9to5

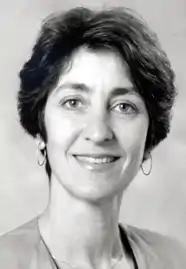
Karen Nussbaum, founder of the 9to5 Movement

Cassedy held the role of recruiting, organizing, and contacting potential members, as well as handling relations with bosses and CEOs of other organizations. She trained at the Midwest Academy serving as a scout to learn the basics of union organization. While working for 9to5, Cassedy advocated that "9to5 attempted to challenge 'what was in the culture – that office work wasn't really work, office workers were not true workers, [and] women's work was not that important.'"